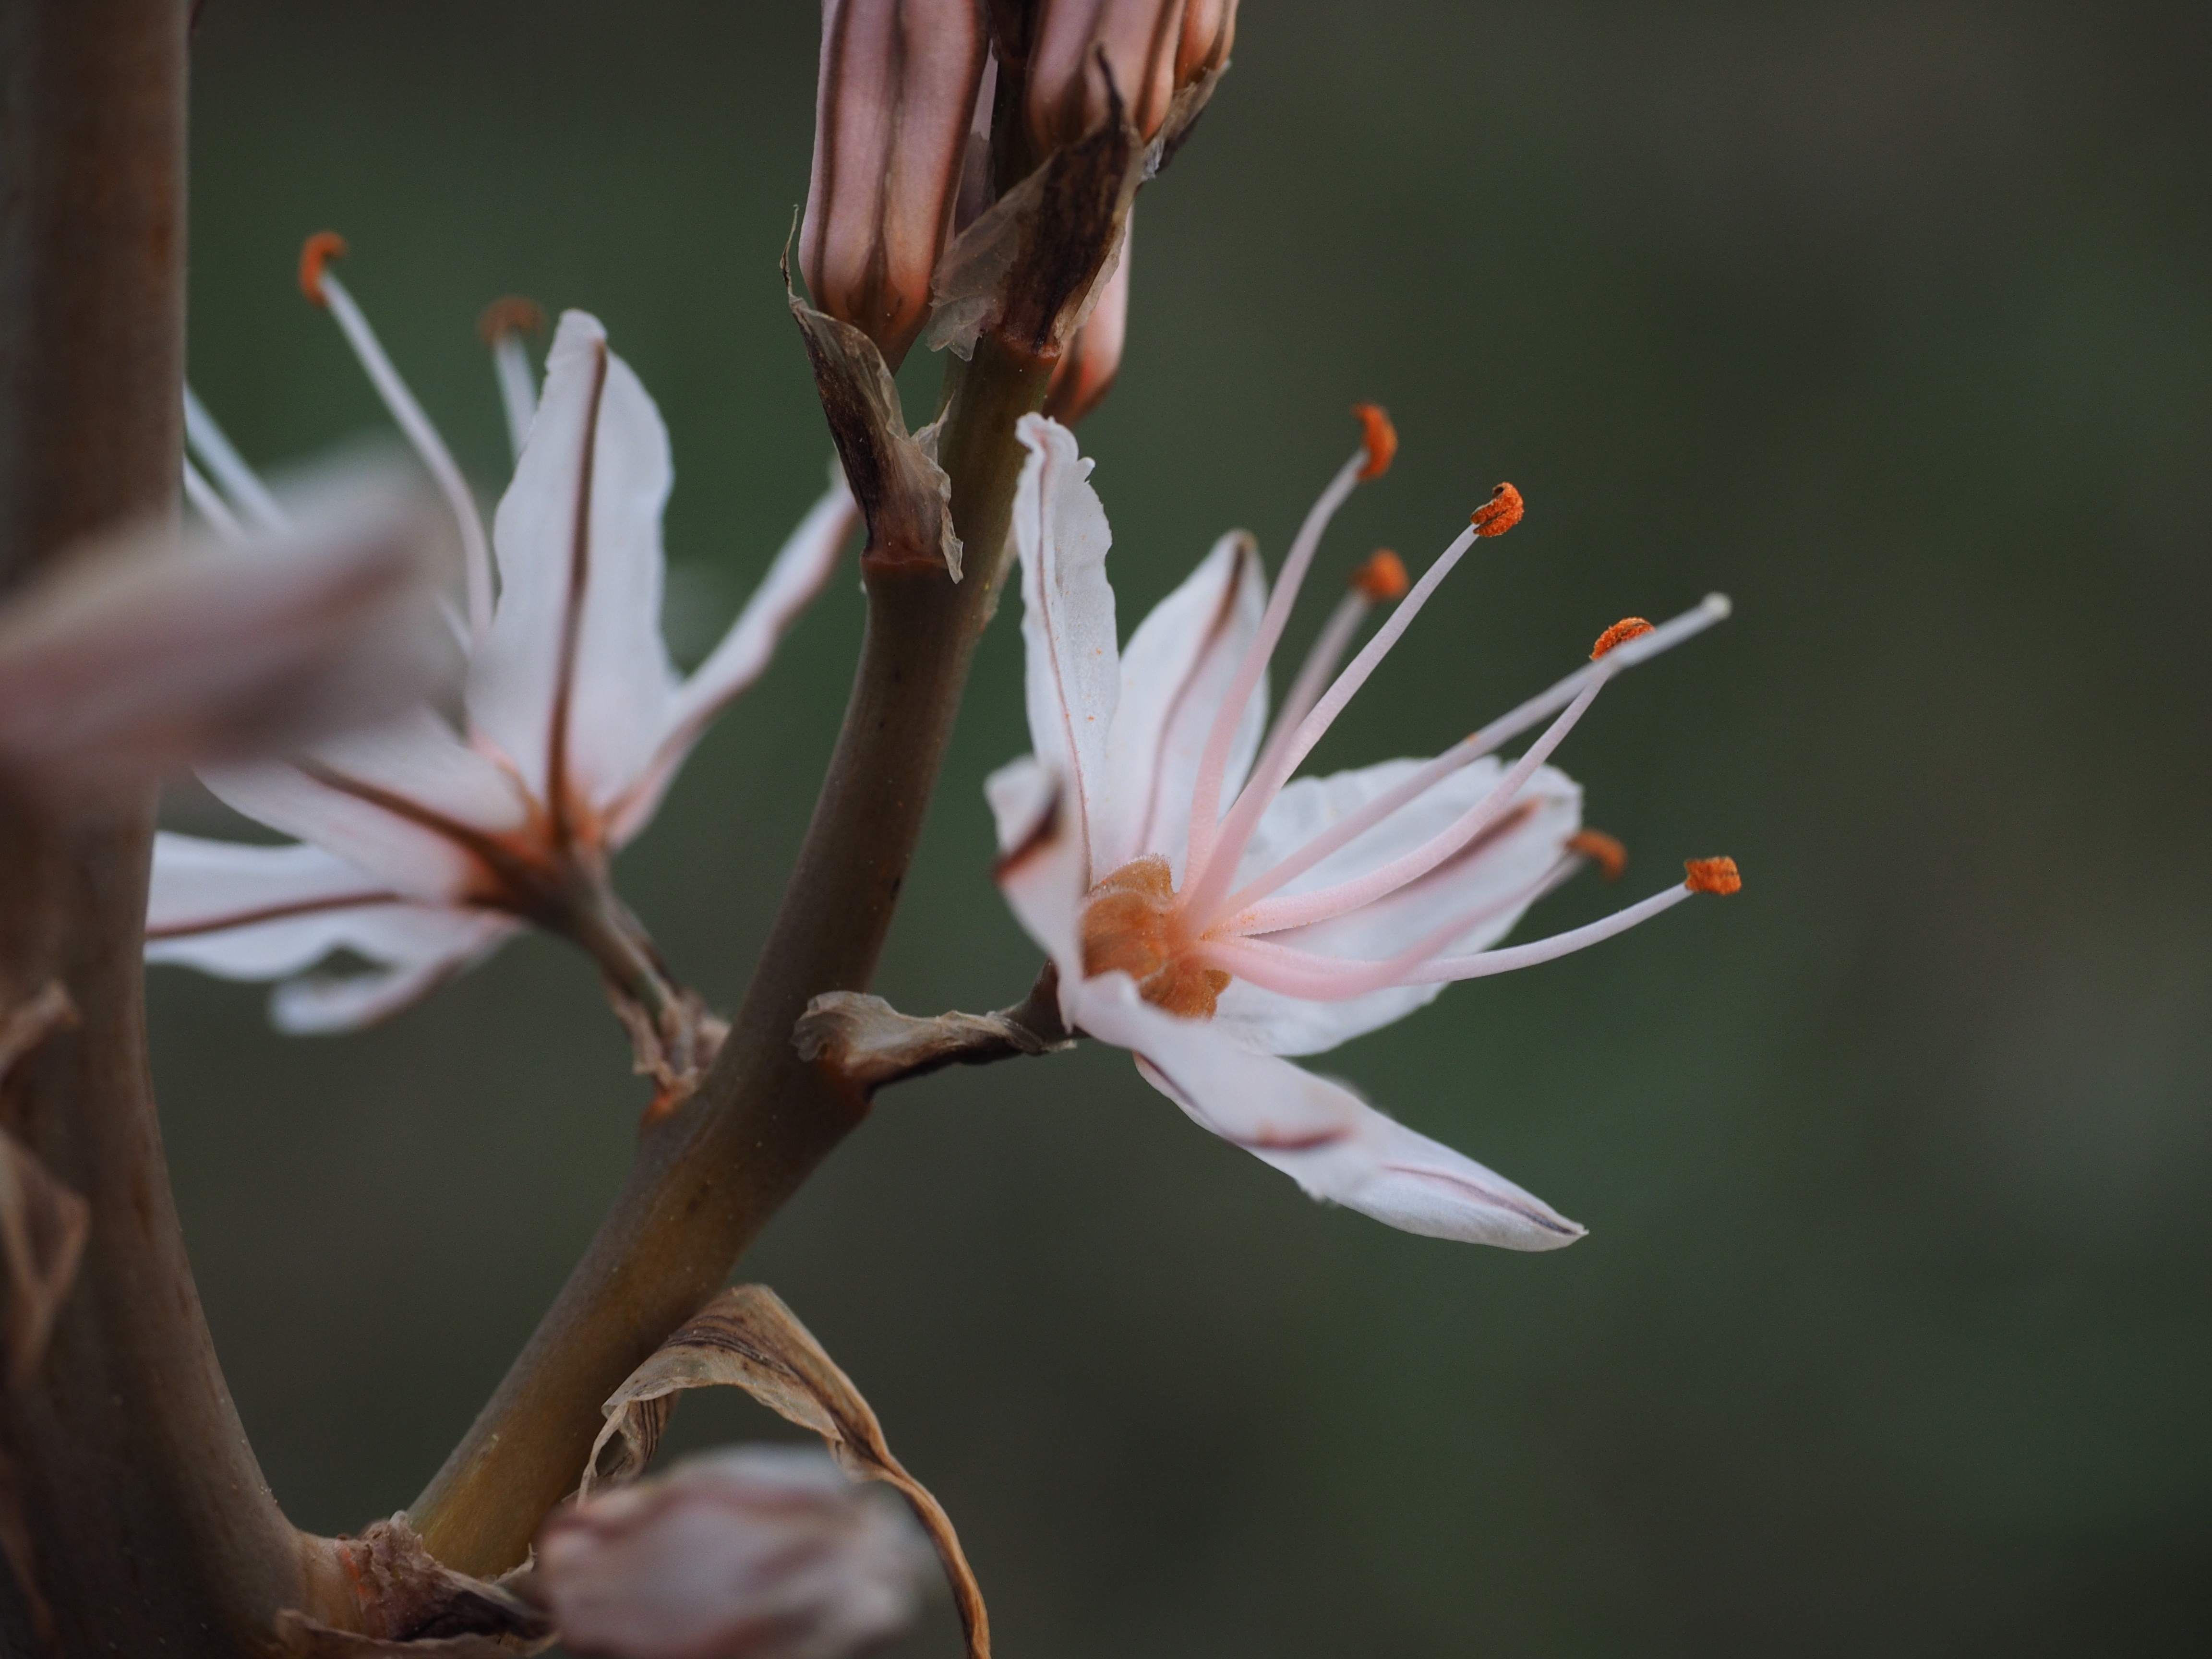
nature, branch, blossom, plant, white, photography, leaf, flower, petal, bloom, spring, botany, flora, perennial, fauna, wildflower, close up, shrub, stamen, bud, asphodeloideae, macro photography, flowering plant, unranked, grass tree family, asphodel, asphodelus family, plant stem, land plant, fragrant asphodel, asphodelus ramosus, small fruited asphodel, asphodelus, rhizome perennial, affodillen, afholzerwurz, aphrodillenwurz, colder, gelwurz, golde, gold gilgen, goldhilgen, goldkruyt, goldwurz, golteck, koenigsscepter, stock whips, wickol, wijswurtz, witlock